Answer in natural language. Considering the relative positions, is Window to the left or right of black recatngle fiige box? Choose between the following options: left or right
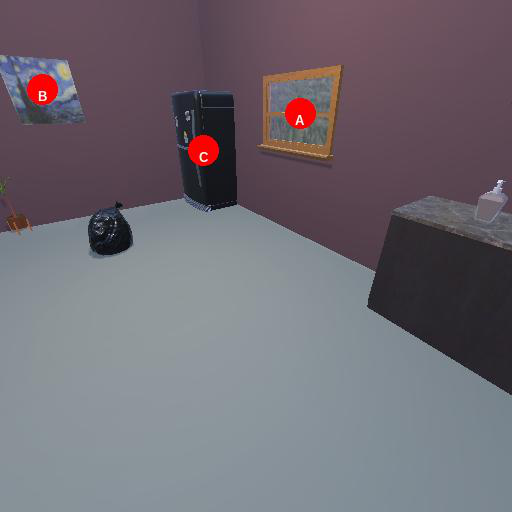
<answer>right</answer>